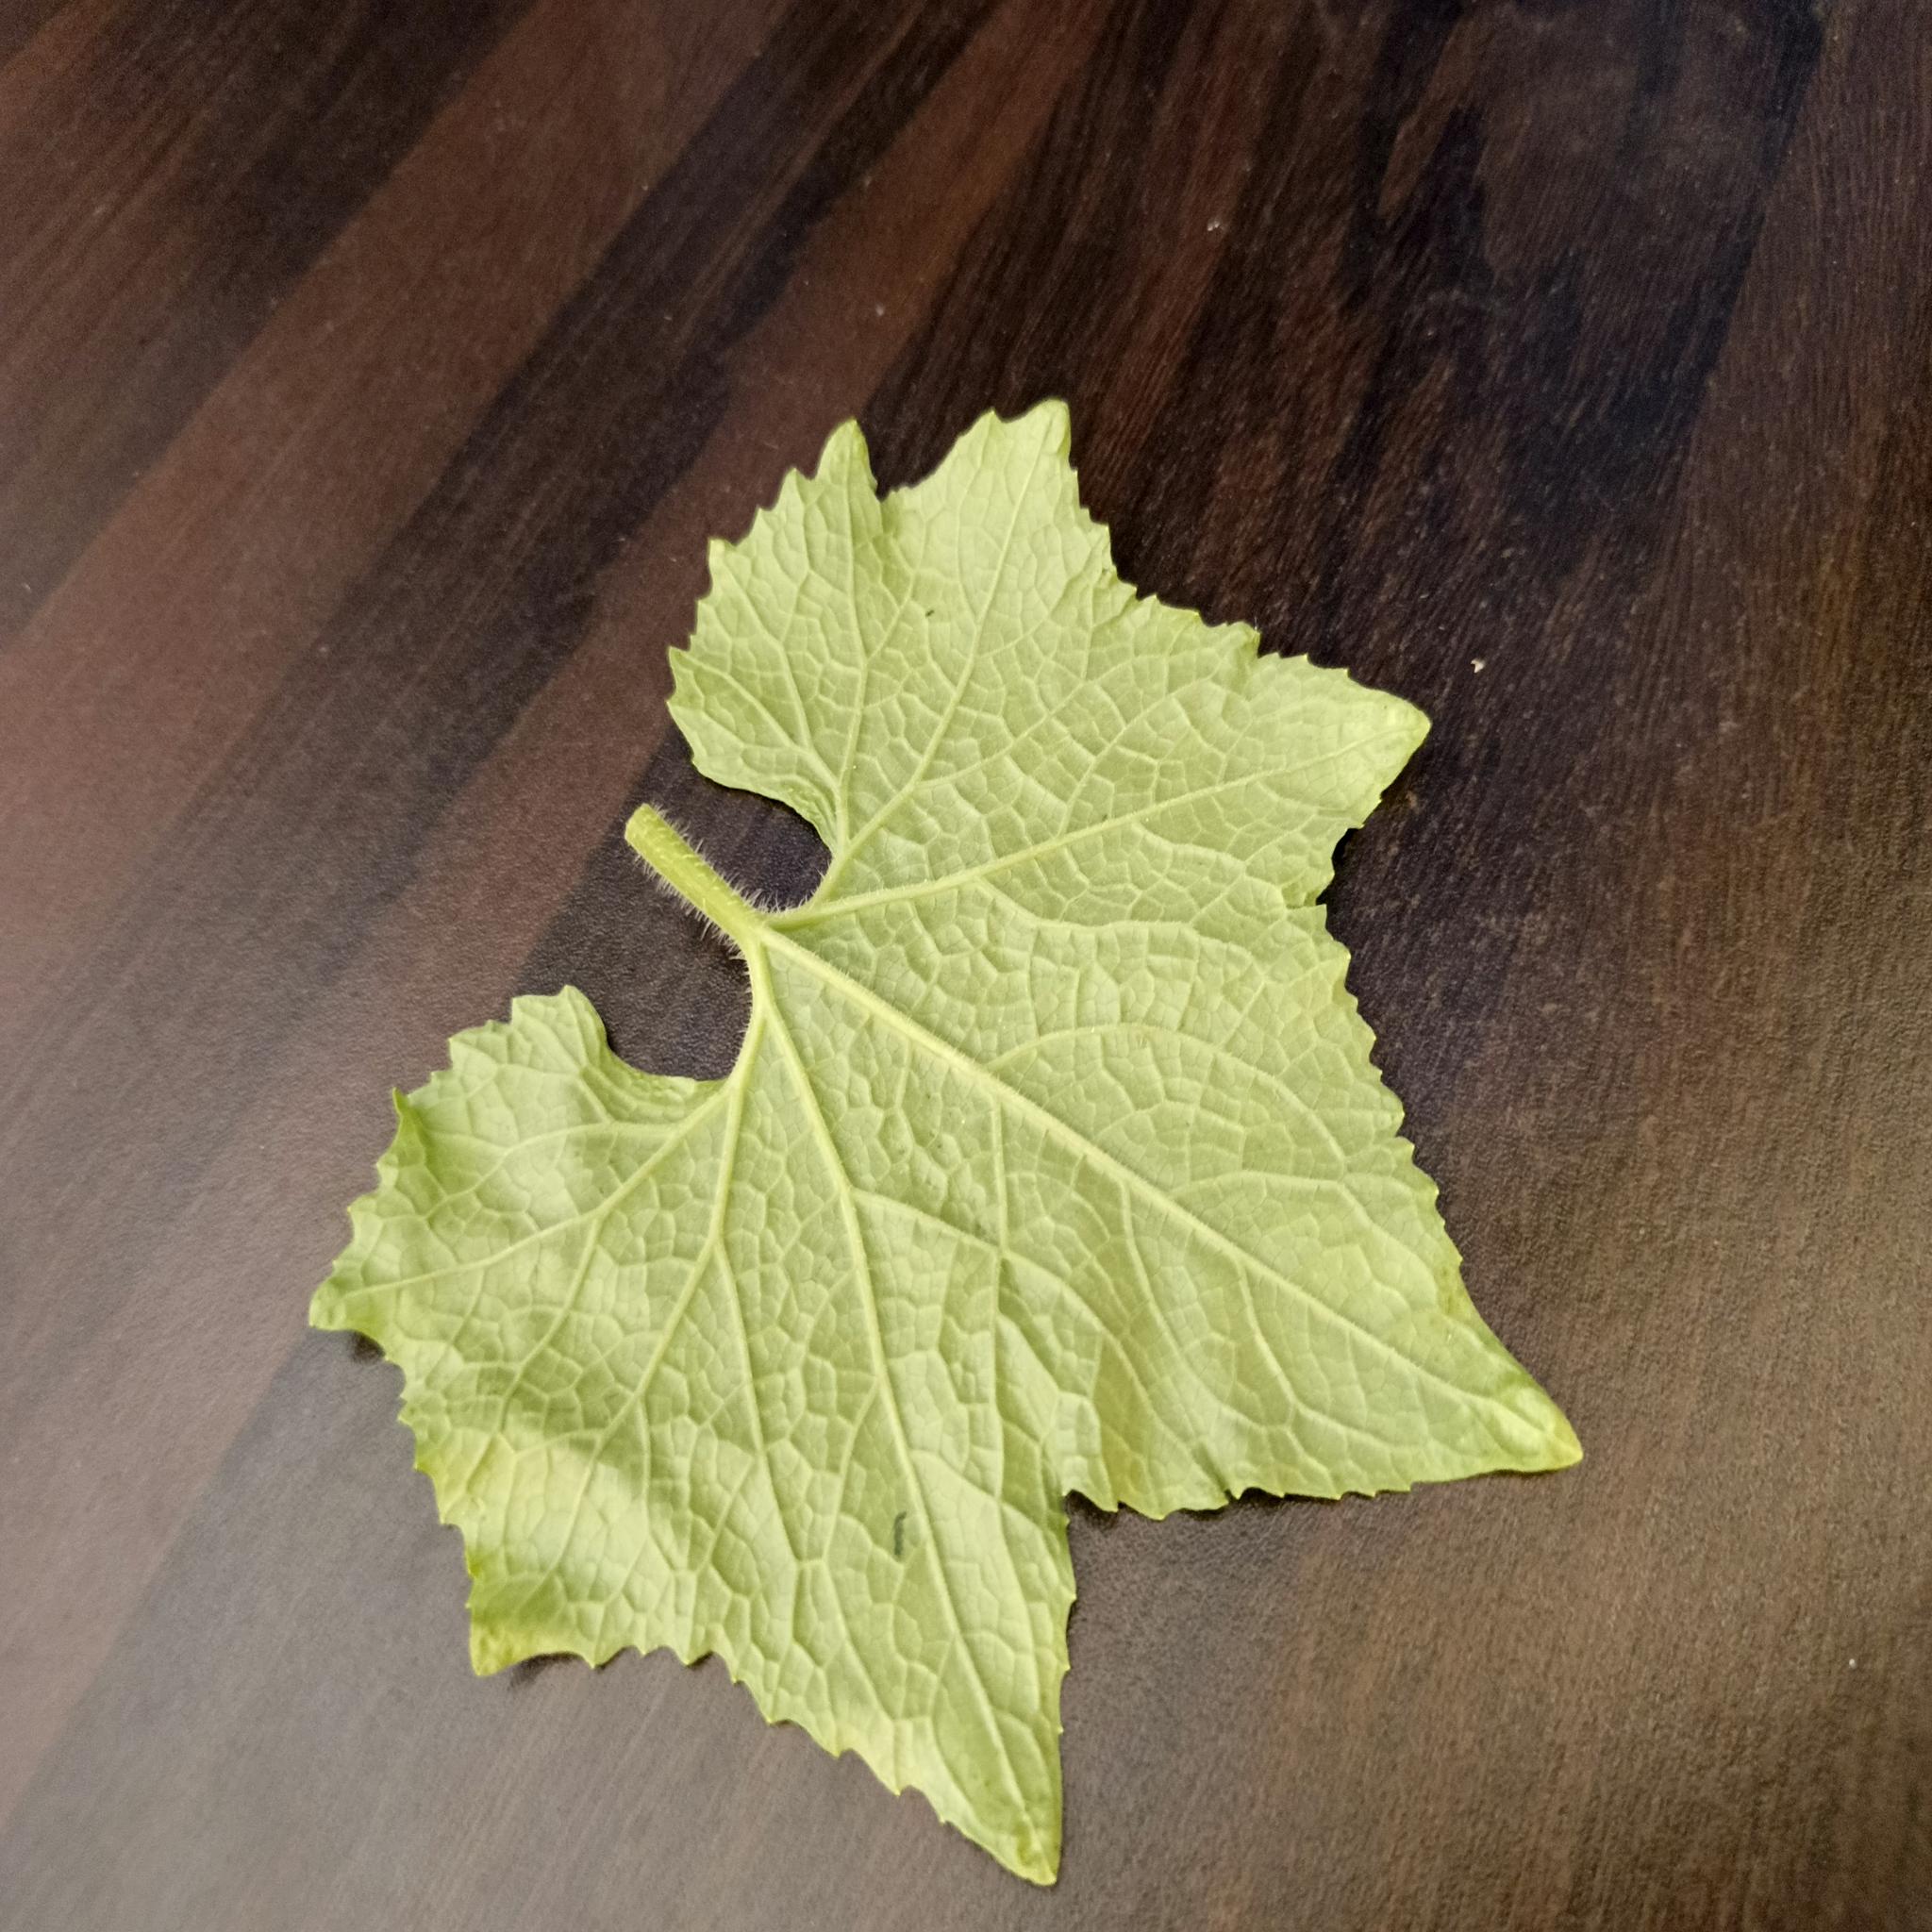
Label: Healthy